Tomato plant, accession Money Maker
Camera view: bottom (45 deg); turntable rotation: 120 degrees
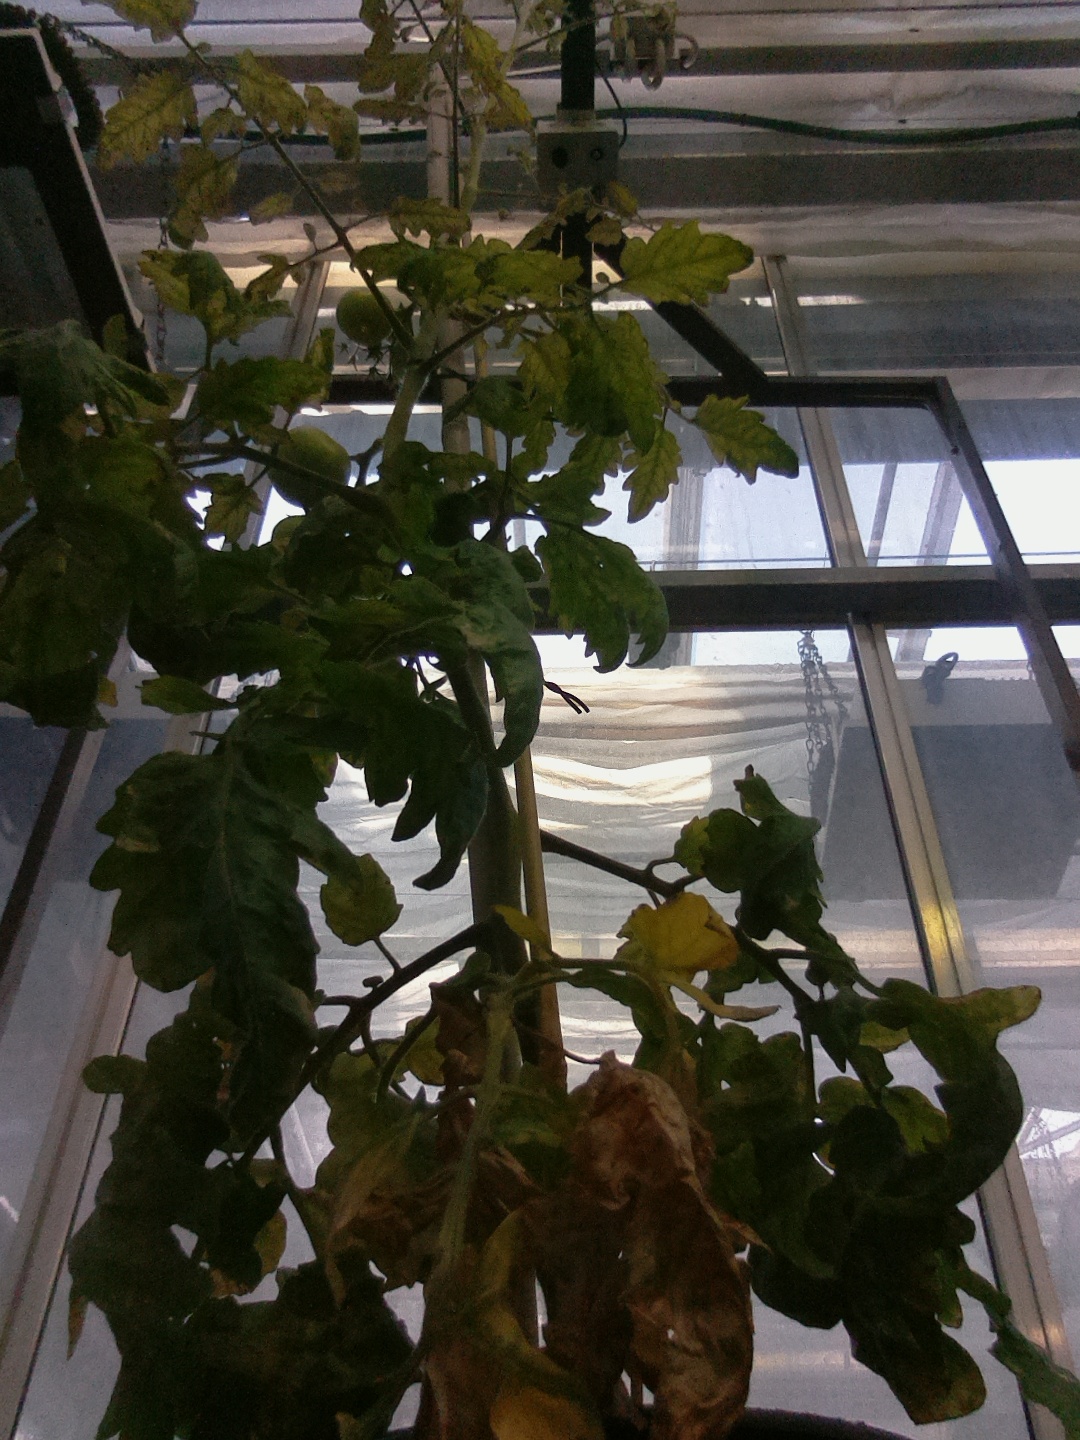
BBCH growth stage 79: 90% -100% of final fruit size